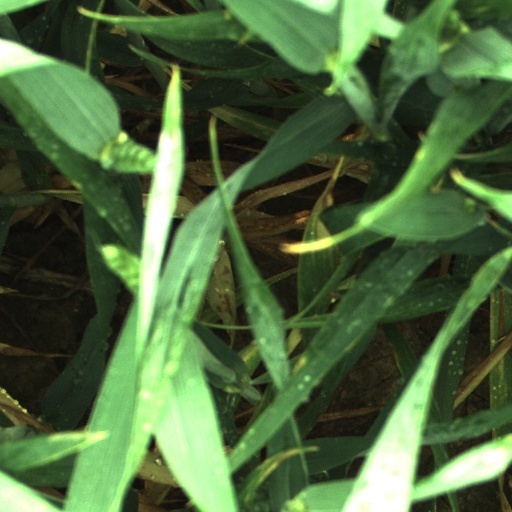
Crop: wheat